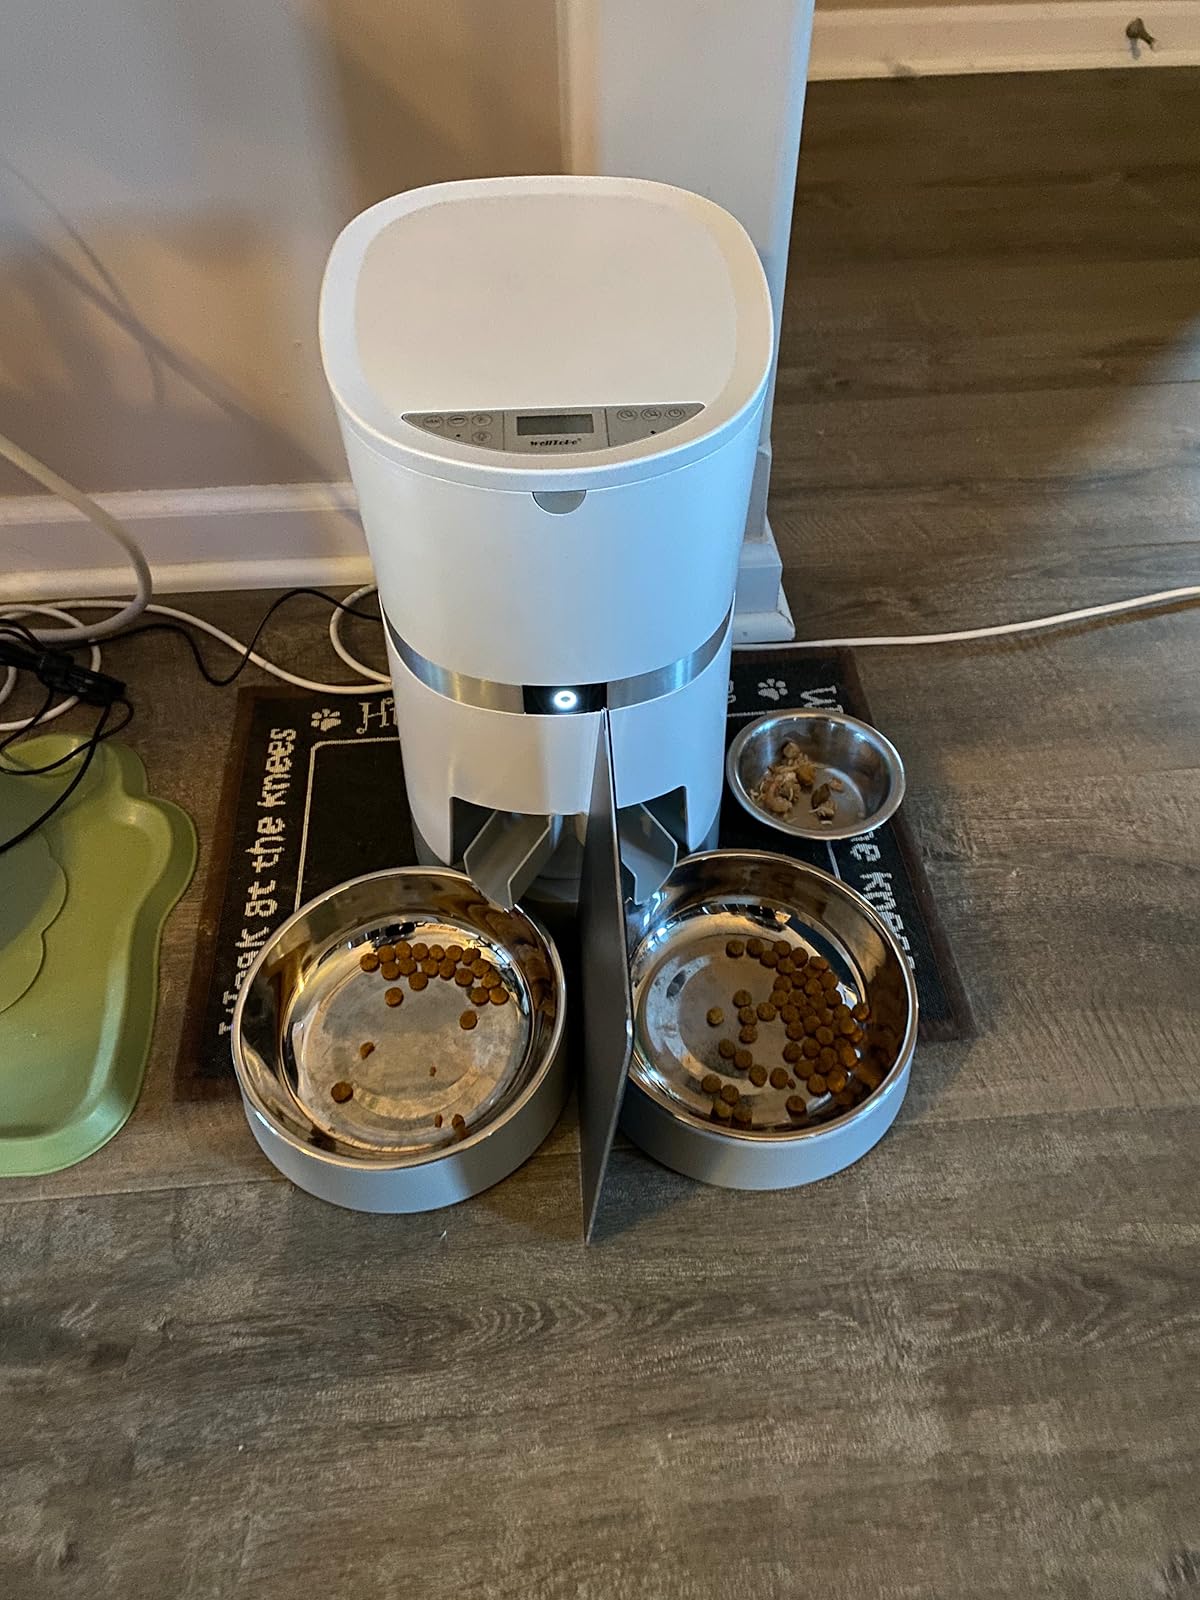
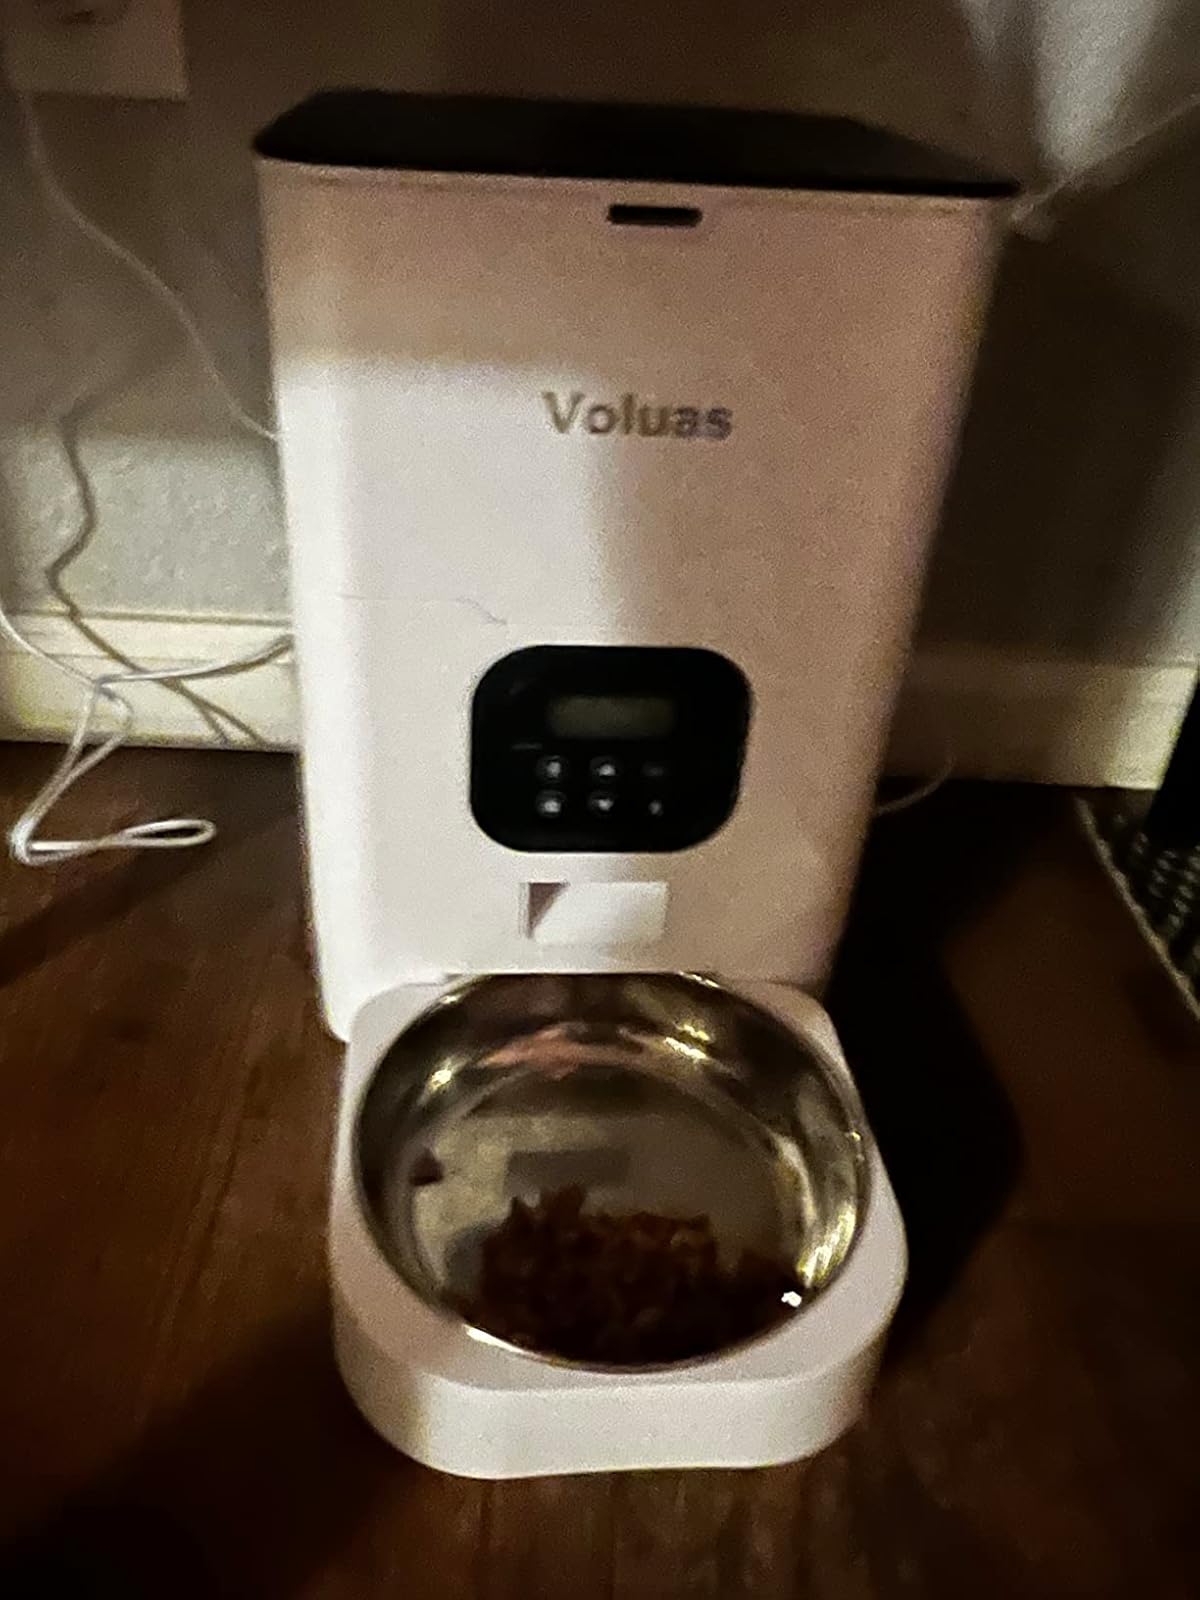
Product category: items_feeder
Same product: no